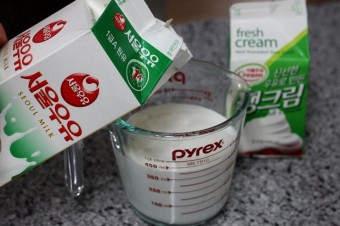
Label: paper